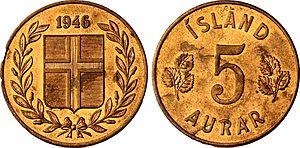
L'Islande, en forme longue la république d'Islande, est un pays insulaire d'Europe du Nord situé dans l'océan Atlantique. Géographiquement plus proche du continent américain du fait de sa proximité avec le Groenland, le pays est rattaché culturellement et historiquement à l'Europe. Ayant pour capitale et pour plus grande ville Reykjavik, son régime politique est une république parlementaire.
Eyrir est une unité monétaire islandaise, valant un centième d'une couronne islandaise.
Les pièces de monnaie islandaises sont une des représentations physiques, avec les billets de banque, de la monnaie de la République d’Islande.